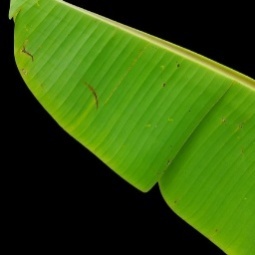
Label: Healthy